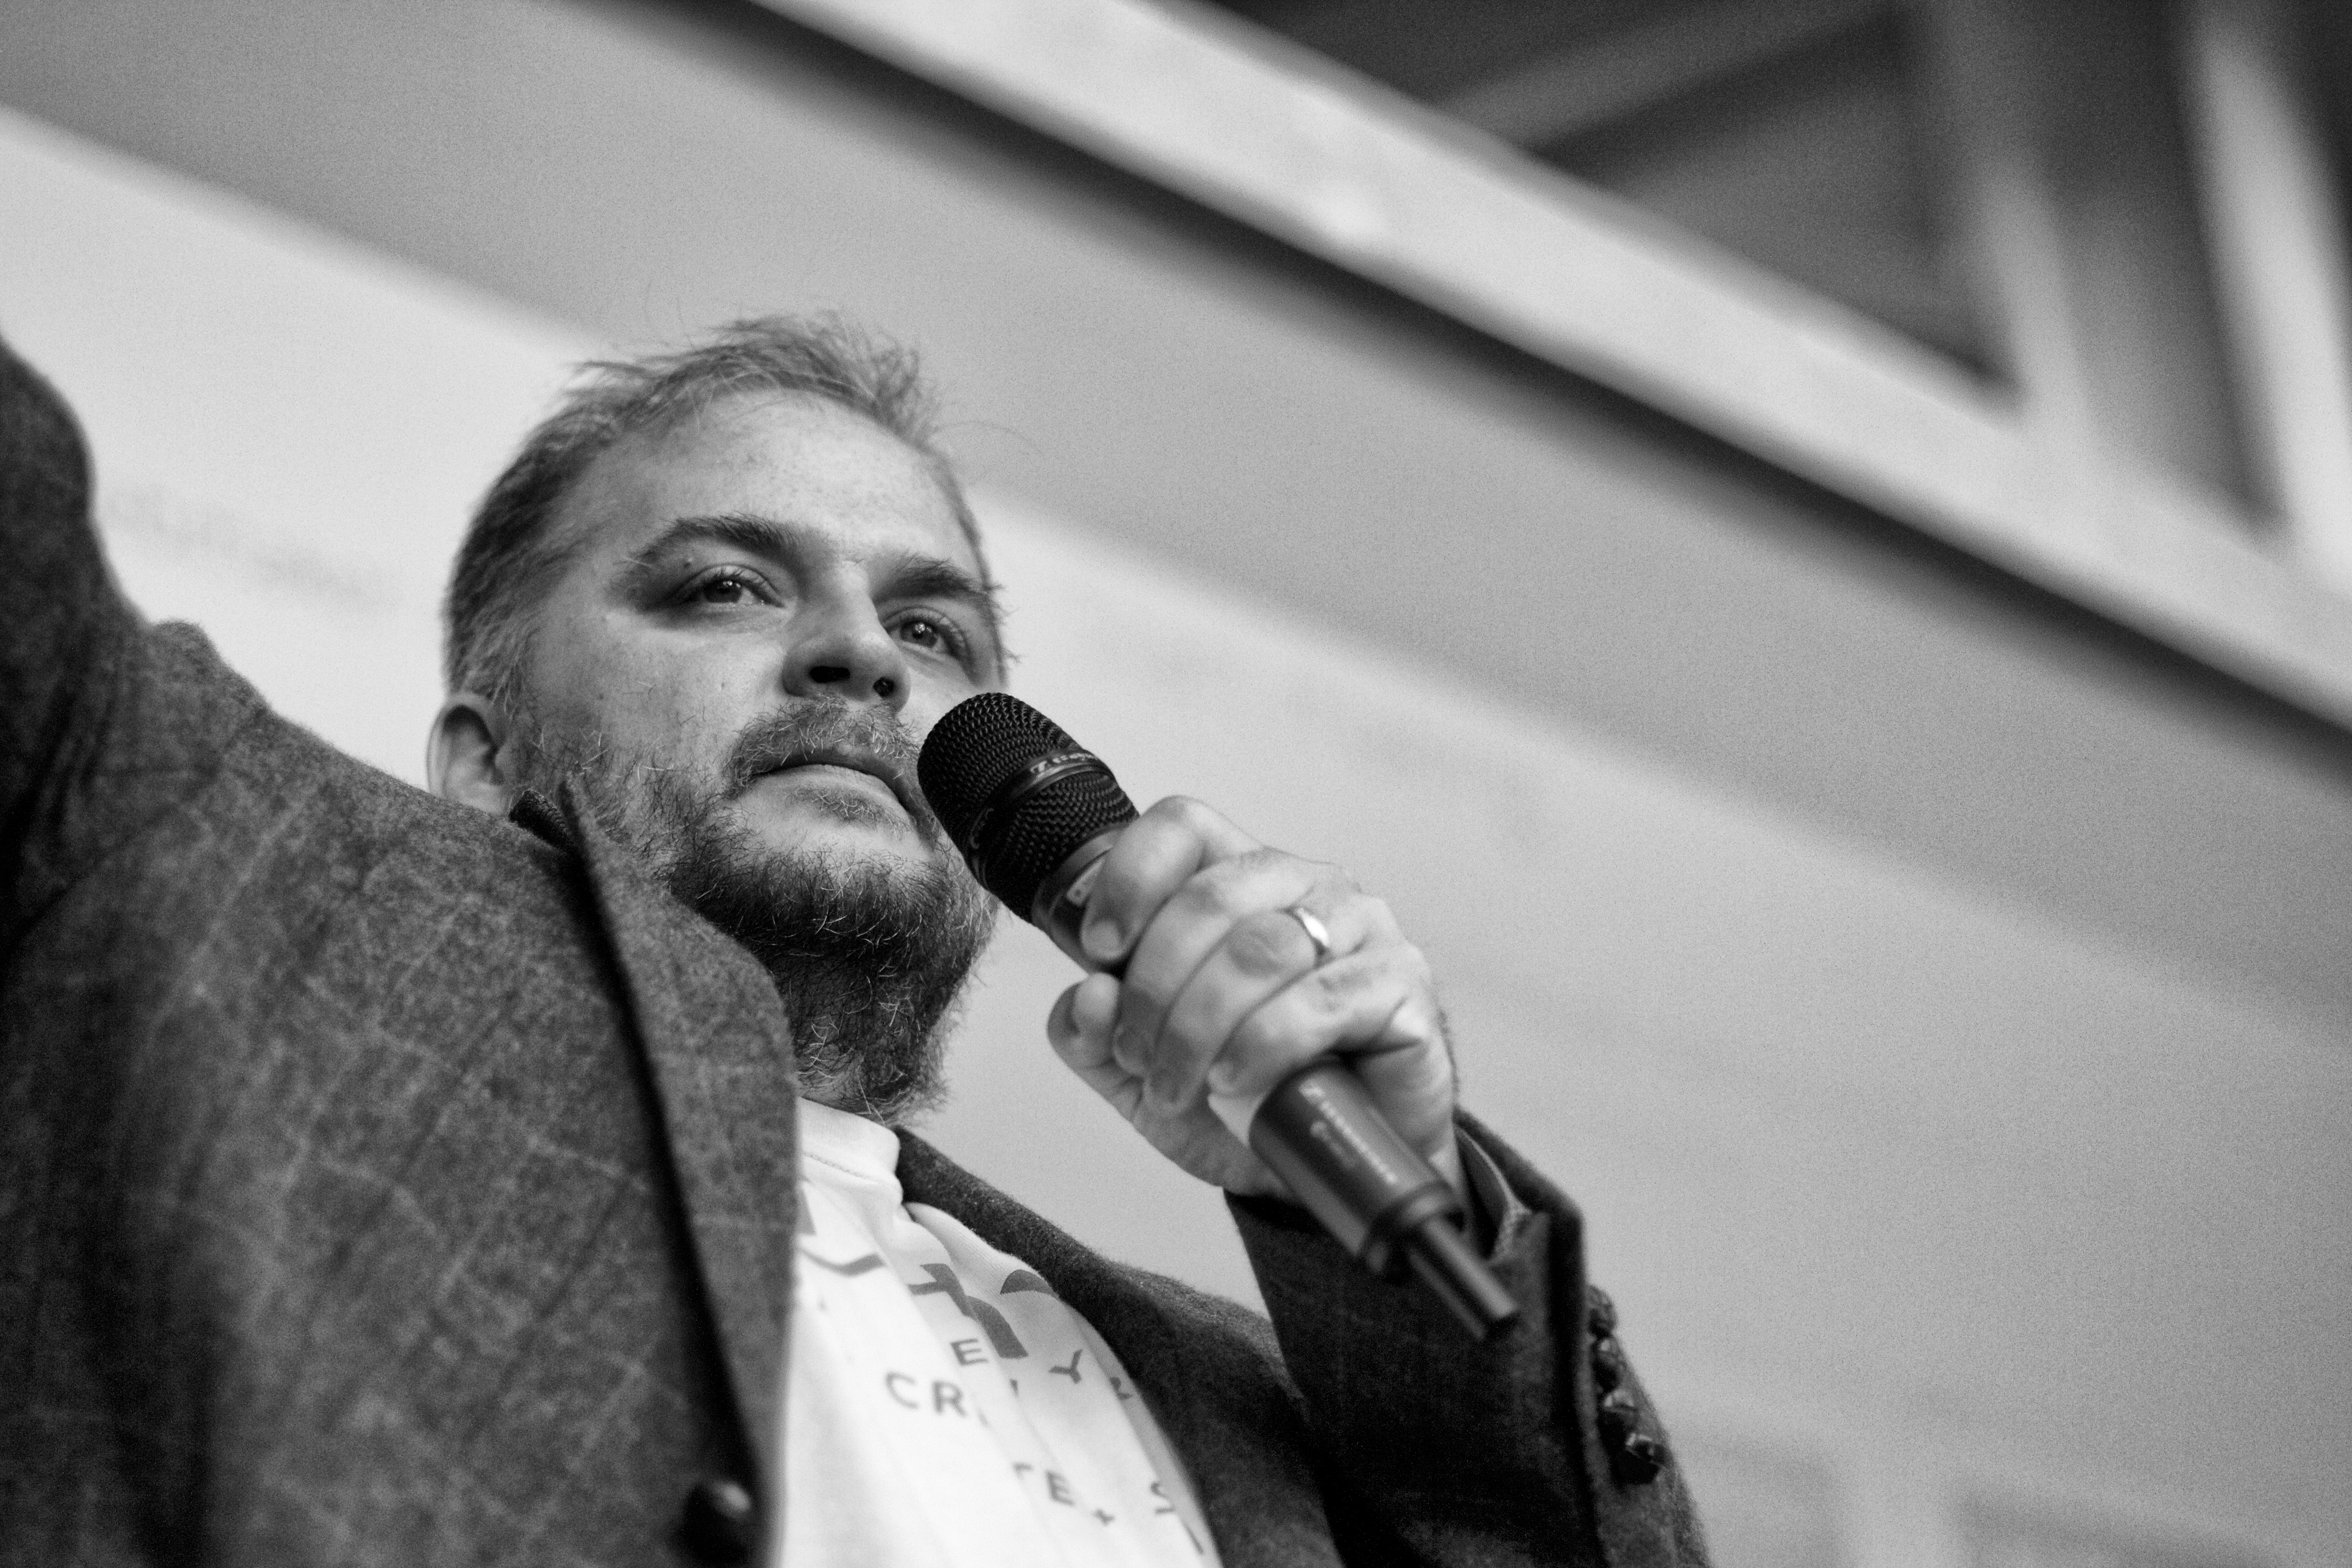
person, black and white, white, black, monochrome, singing, photograph, mozfest, monochrome photography, facial hair